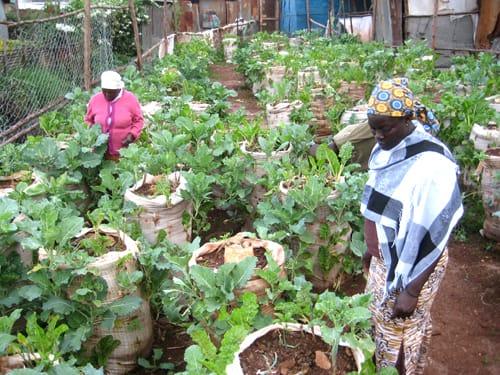
Wakulima wawili wa jinsia ya kike wakiwa wanakagua mboga za majani, waliozipanda vizuri katika bustani yao ndani ya mifuko yenye rangi nyeupe,; wanakagua mboga hizi ili wavune tayari kwa ajili ya matumizi ya biashara au matumizi yao binafsi.